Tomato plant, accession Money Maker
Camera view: tilt-top (135 deg); turntable rotation: 300 degrees
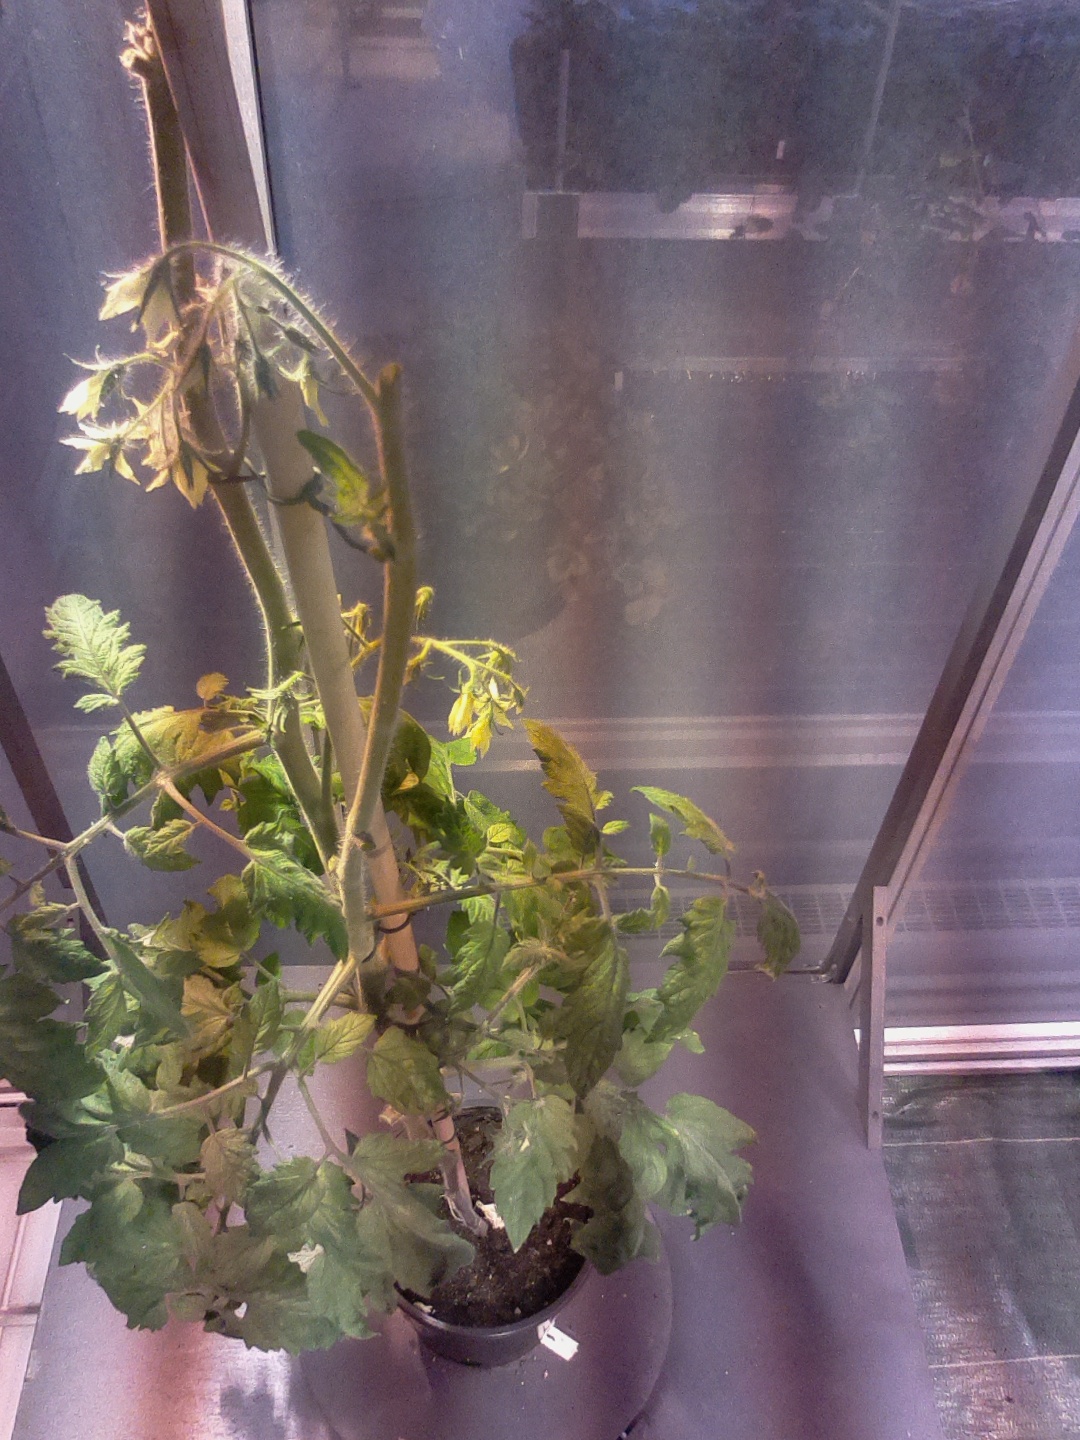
BBCH growth stage 74: 40%-50% of final fruit size